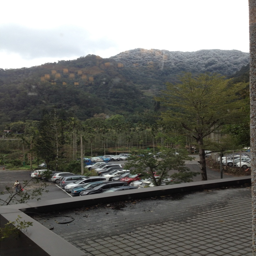
snow and palm trees - the view from the window at the conference !